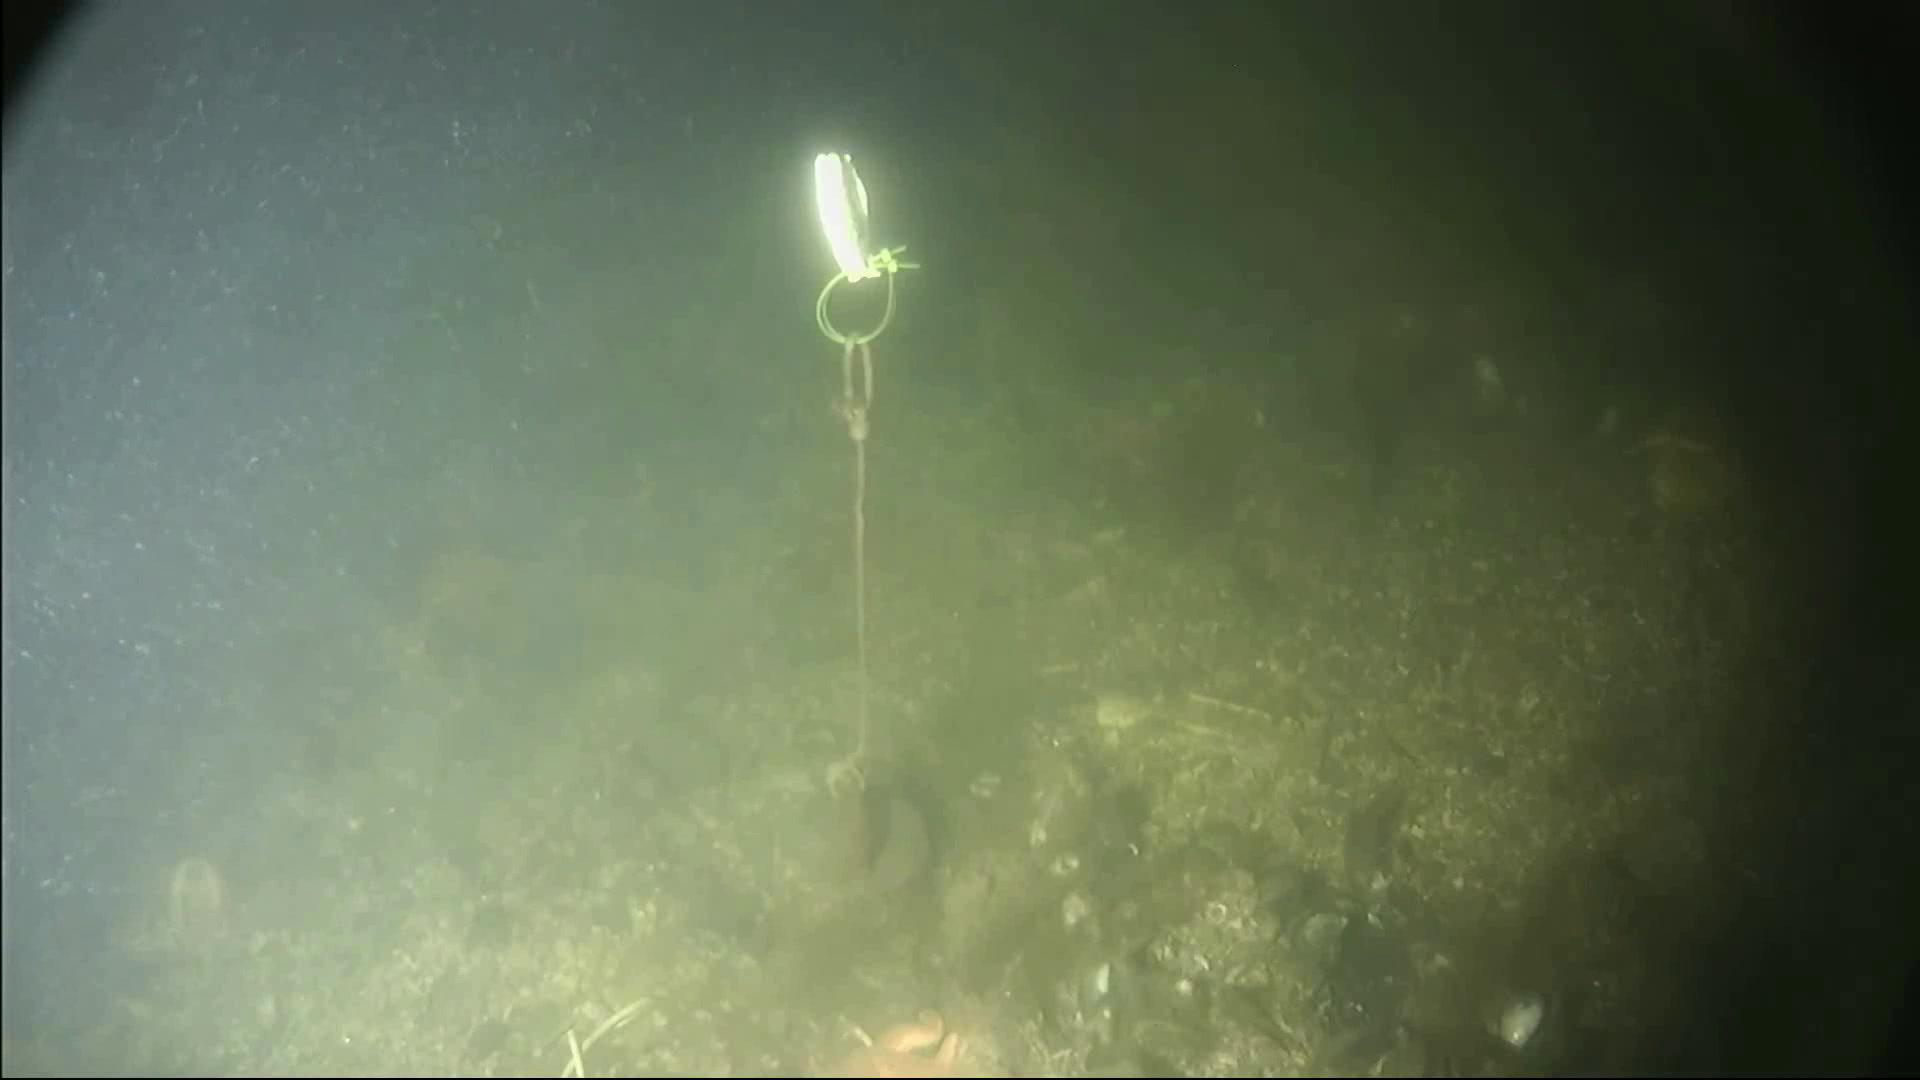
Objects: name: crab
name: starfish